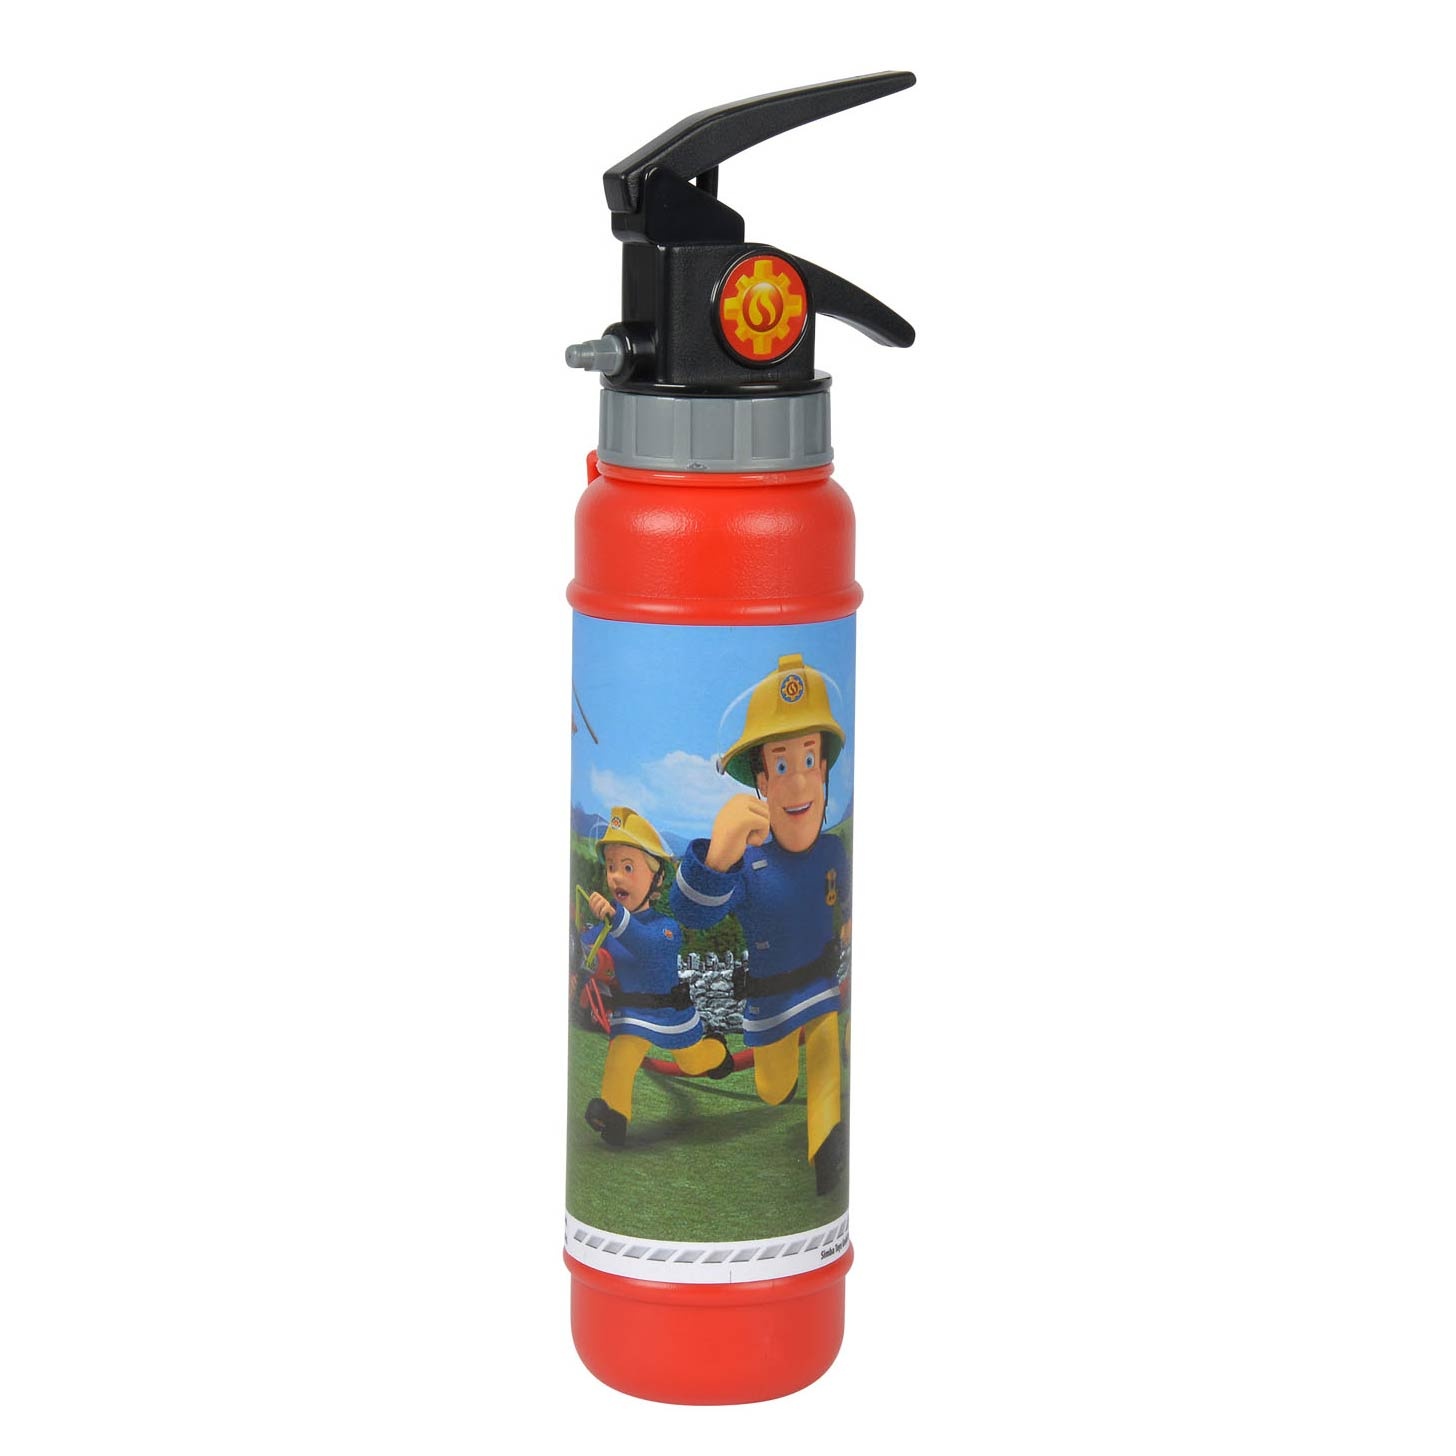
Simba Brandblusser Waterpistool
Blus net als Brandweerman Sam brandjes met dit waterpistool in de vorm van een brandblusser. Het waterpistool is voorzien van een mooie afbeelding van Brandweerman Sam die in actie komt samen met Penny en commandant Staal. Het brandblusser waterpistool is voorzien van een clip zodat je hem aan bijvoorbeeld je broekzak kunt vastmaken en zo overal mee naartoe kan nemen.
Brand: Simba
Category: Toys & Games > Toys > Bath Toys > Waterproof Bath Dolls